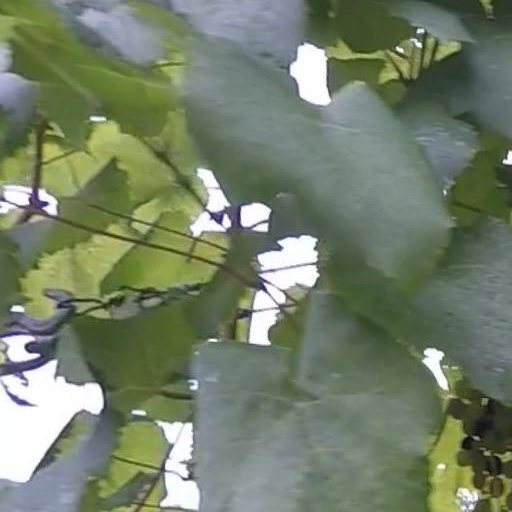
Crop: grape